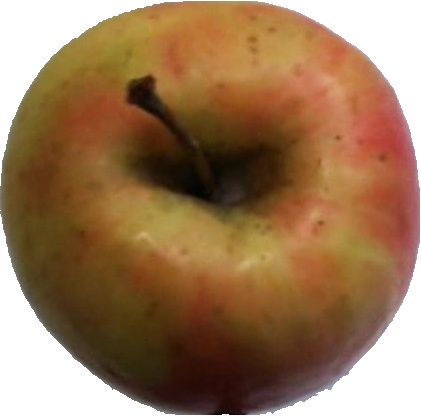
Label: apple_pink_lady_1